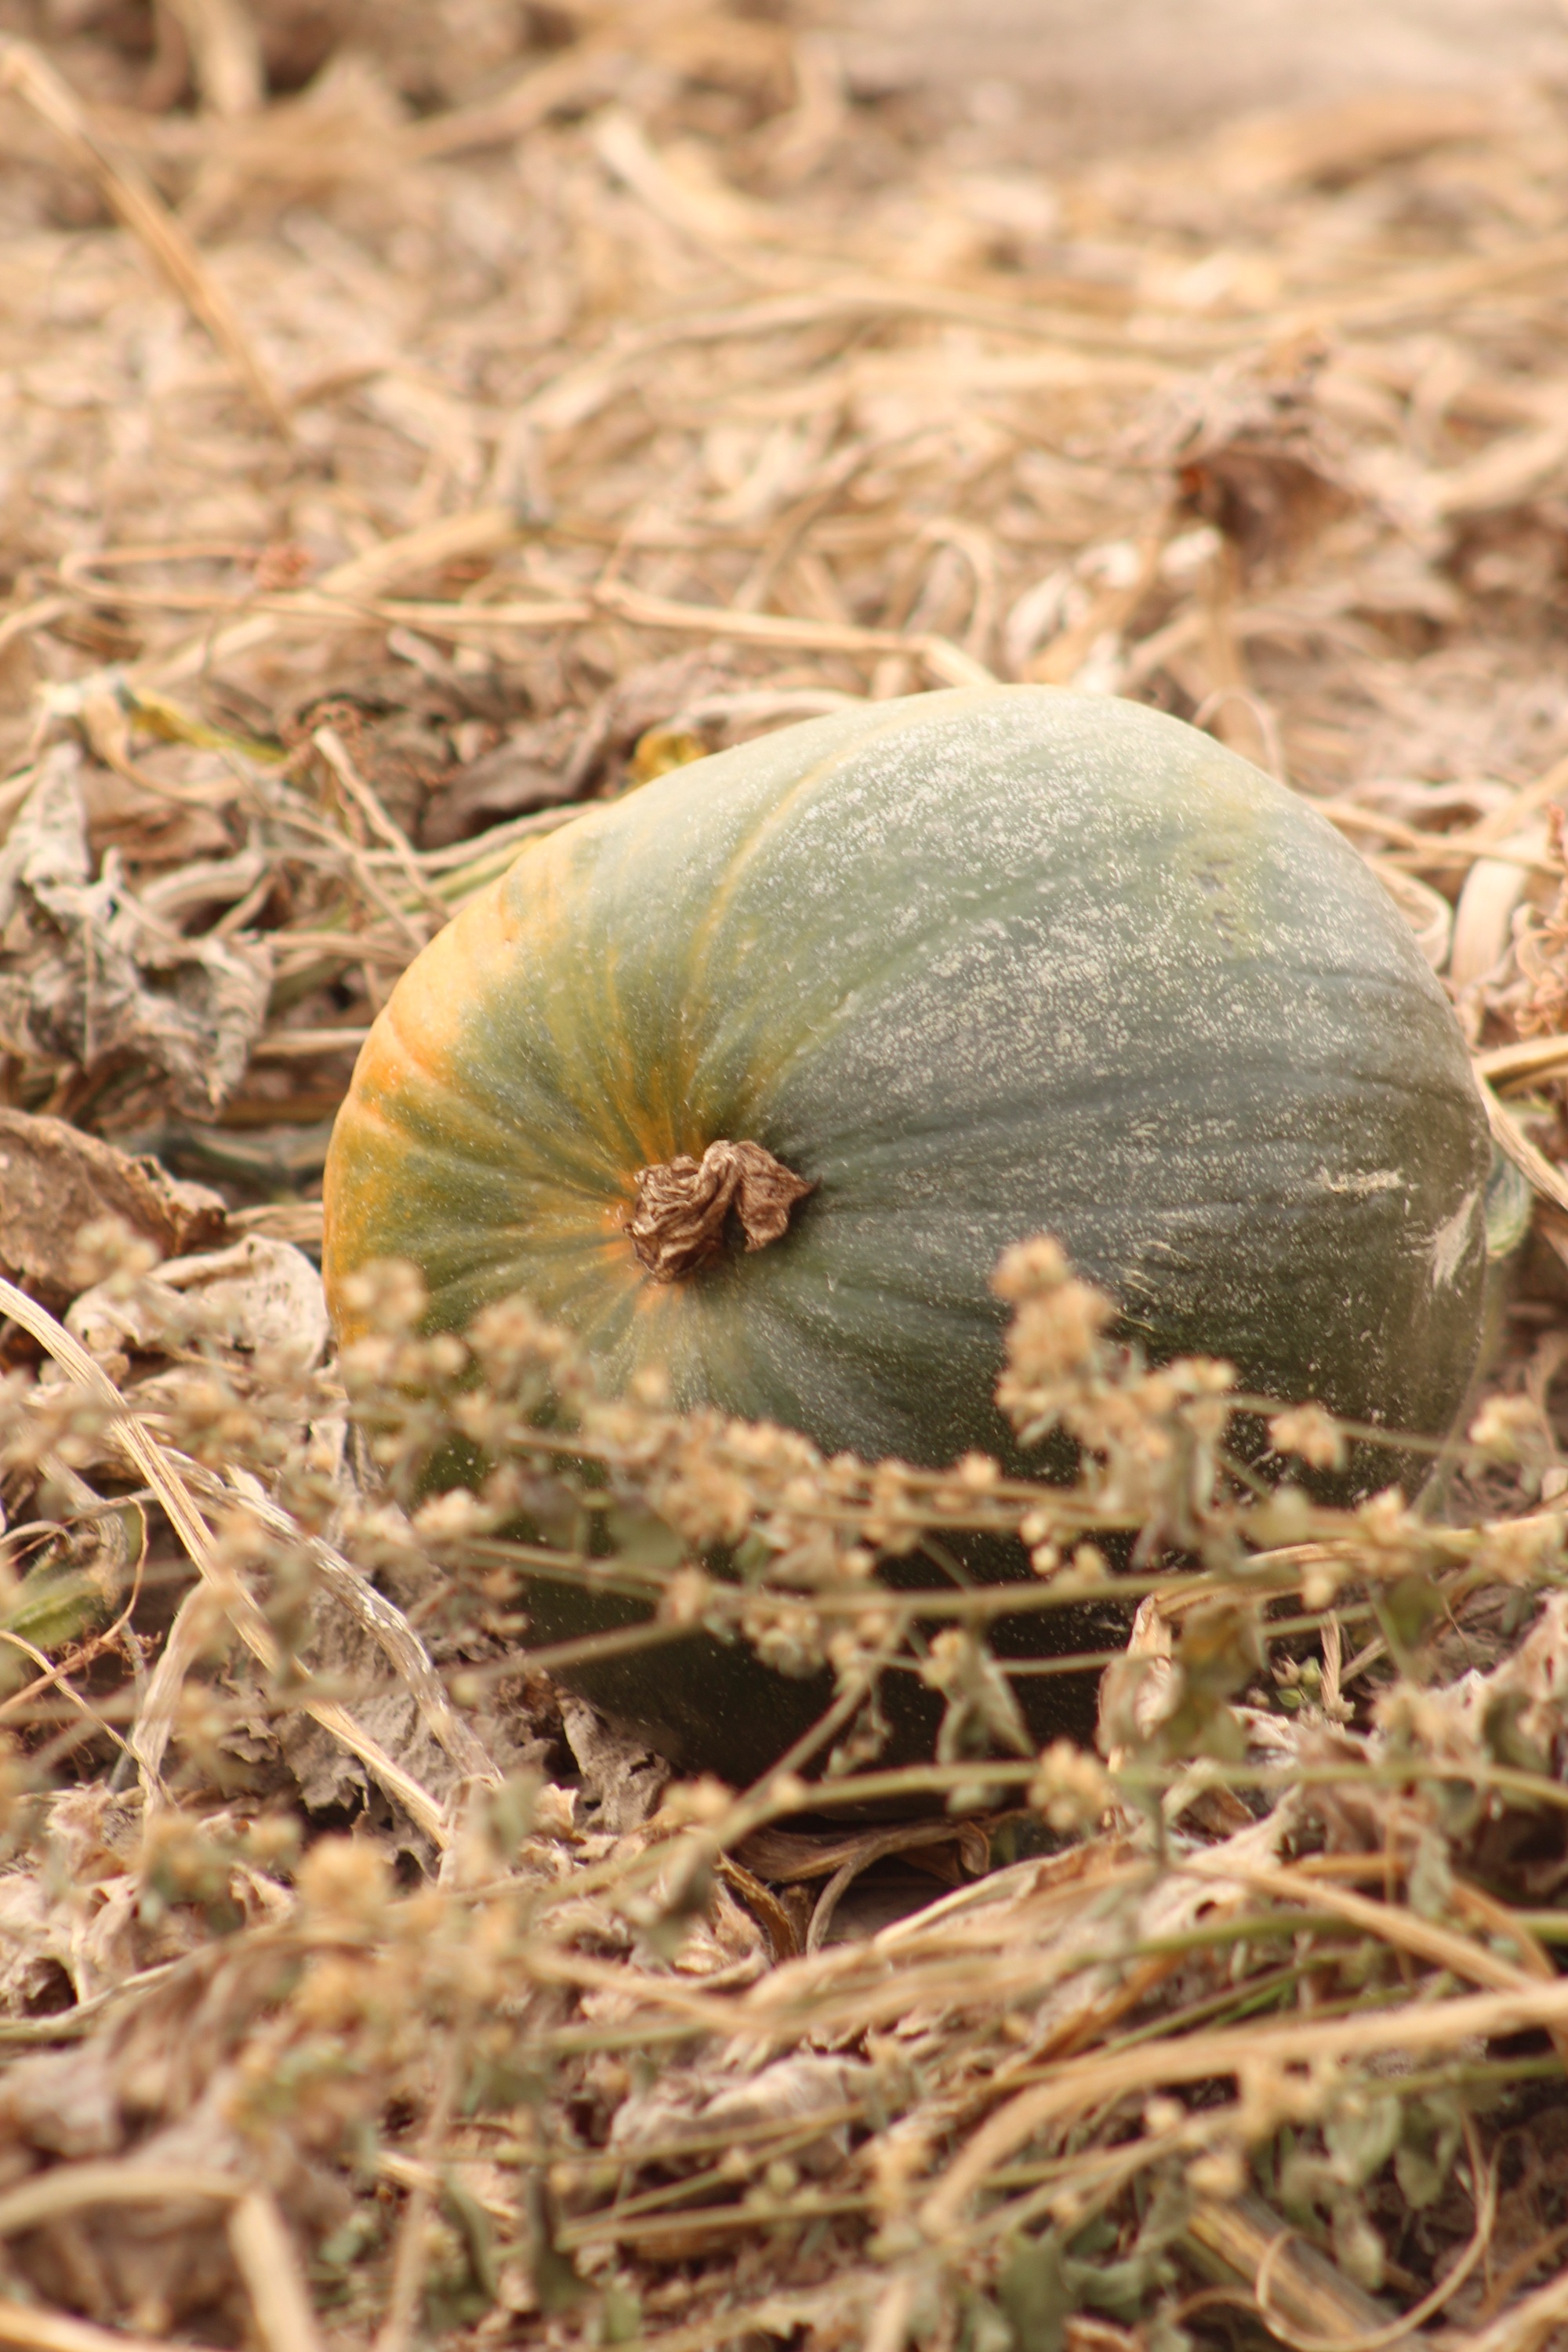
tree, grass, plant, leaf, fall, flower, wildlife, food, harvest, produce, botany, flora, fauna, close up, pumpkins, macro photography, flowering plant, grass family, land plant